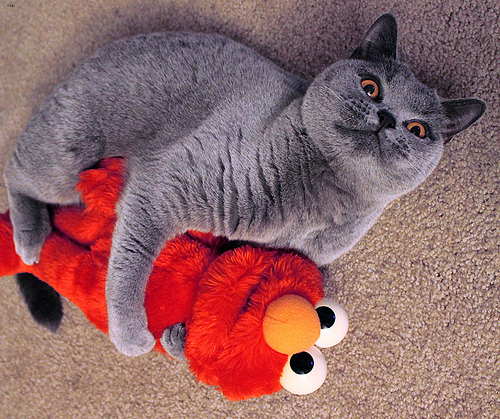
Breed: british shorthair